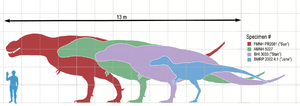
Tyrannosaurus, communément appelé tyrannosaure, est un genre éteint de dinosaures théropodes appartenant à la famille des Tyrannosauridae et ayant vécu durant la partie supérieure du Maastrichtien, dernier étage du système Crétacé, il y a environ 68 à 66 millions d'années, dans ce qui est actuellement l'Amérique du Nord. Tyrannosaurus rex, dont l'étymologie du nom signifie « roi des lézards tyrans », est l'une des plus célèbres espèces de dinosaure et l'unique espèce de Tyrannosaurus si le taxon Tarbosaurus bataar n'est pas considéré comme faisant partie du même genre. Tyrannosaurus fut l'un des derniers dinosaures non-aviens à avoir vécu jusqu'à l'extinction survenue à la limite Crétacé-Paléocène il y a 66 millions d'années.